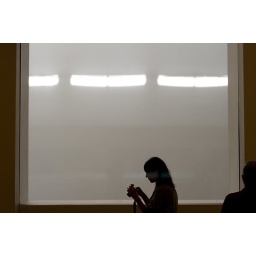
Silhouette of a woman checking her camera screen in front of a large window at the Museum of Modern Art in NYC.